Komis

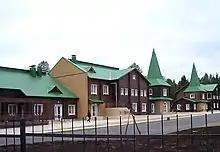
A Finno-Ugric Ethnopark, Yb, Syktyvdinsky District

The Komi settlements were set-up with large, multi-courtyard churchyards and villages, which were typically constructed along or close to a river. Since the Komi people inhabit territories densely covered with forests, the main material for the construction of houses and farm buildings has traditionally been wood. Komi dwellings in many respects resemble North Russian houses in their internal structure.